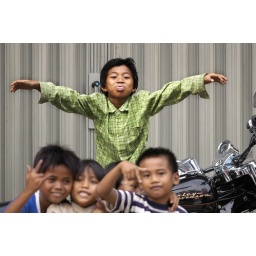
street children playing around a hd bike